Prime Minister of Albania

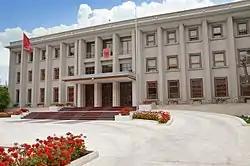
Before assuming office, the prime minister takes the oath of office in a formal ceremony at the overseen by the president.

The process of selecting the prime minister of Albania begins with the conducting of general elections, in which the members of the parliament are elected through a proportional representation system for four-year terms. Political parties or coalitions nominate their candidates for the members of parliament. The leader of the party or coalition which secures the most seats in the parliament emerges as a contender for the role of the prime minister. Once the election results receive official certification, the president extends an invitation to the leader of the party or coalition with the parliamentary majority, urging them to propose a candidate for the position. The nominated candidate subsequently seeks approval from the parliament, with the members of the parliament casting their votes either in favor or against the proposed candidate. The candidate must garner a majority of affirmative votes to secure appointment, thereby confirming their selection as the prime minister. In the event that the appointed prime minister does not secure approval from the parliament, a 10-day window is provided for the president to nominate a new candidate. If, once more, the parliament does not endorse this subsequent nominee, it is granted an additional 10-day period to designate an alternative prime minister. If the parliament remains unable to successfully elect a new prime minister within these defined timeframes, the president retains the prerogative to dissolve the parliament.